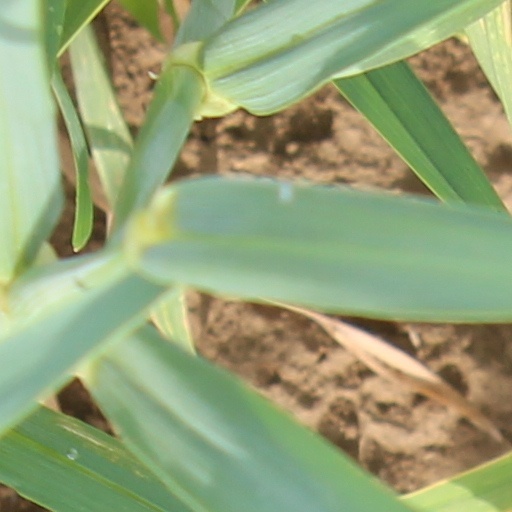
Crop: wheat